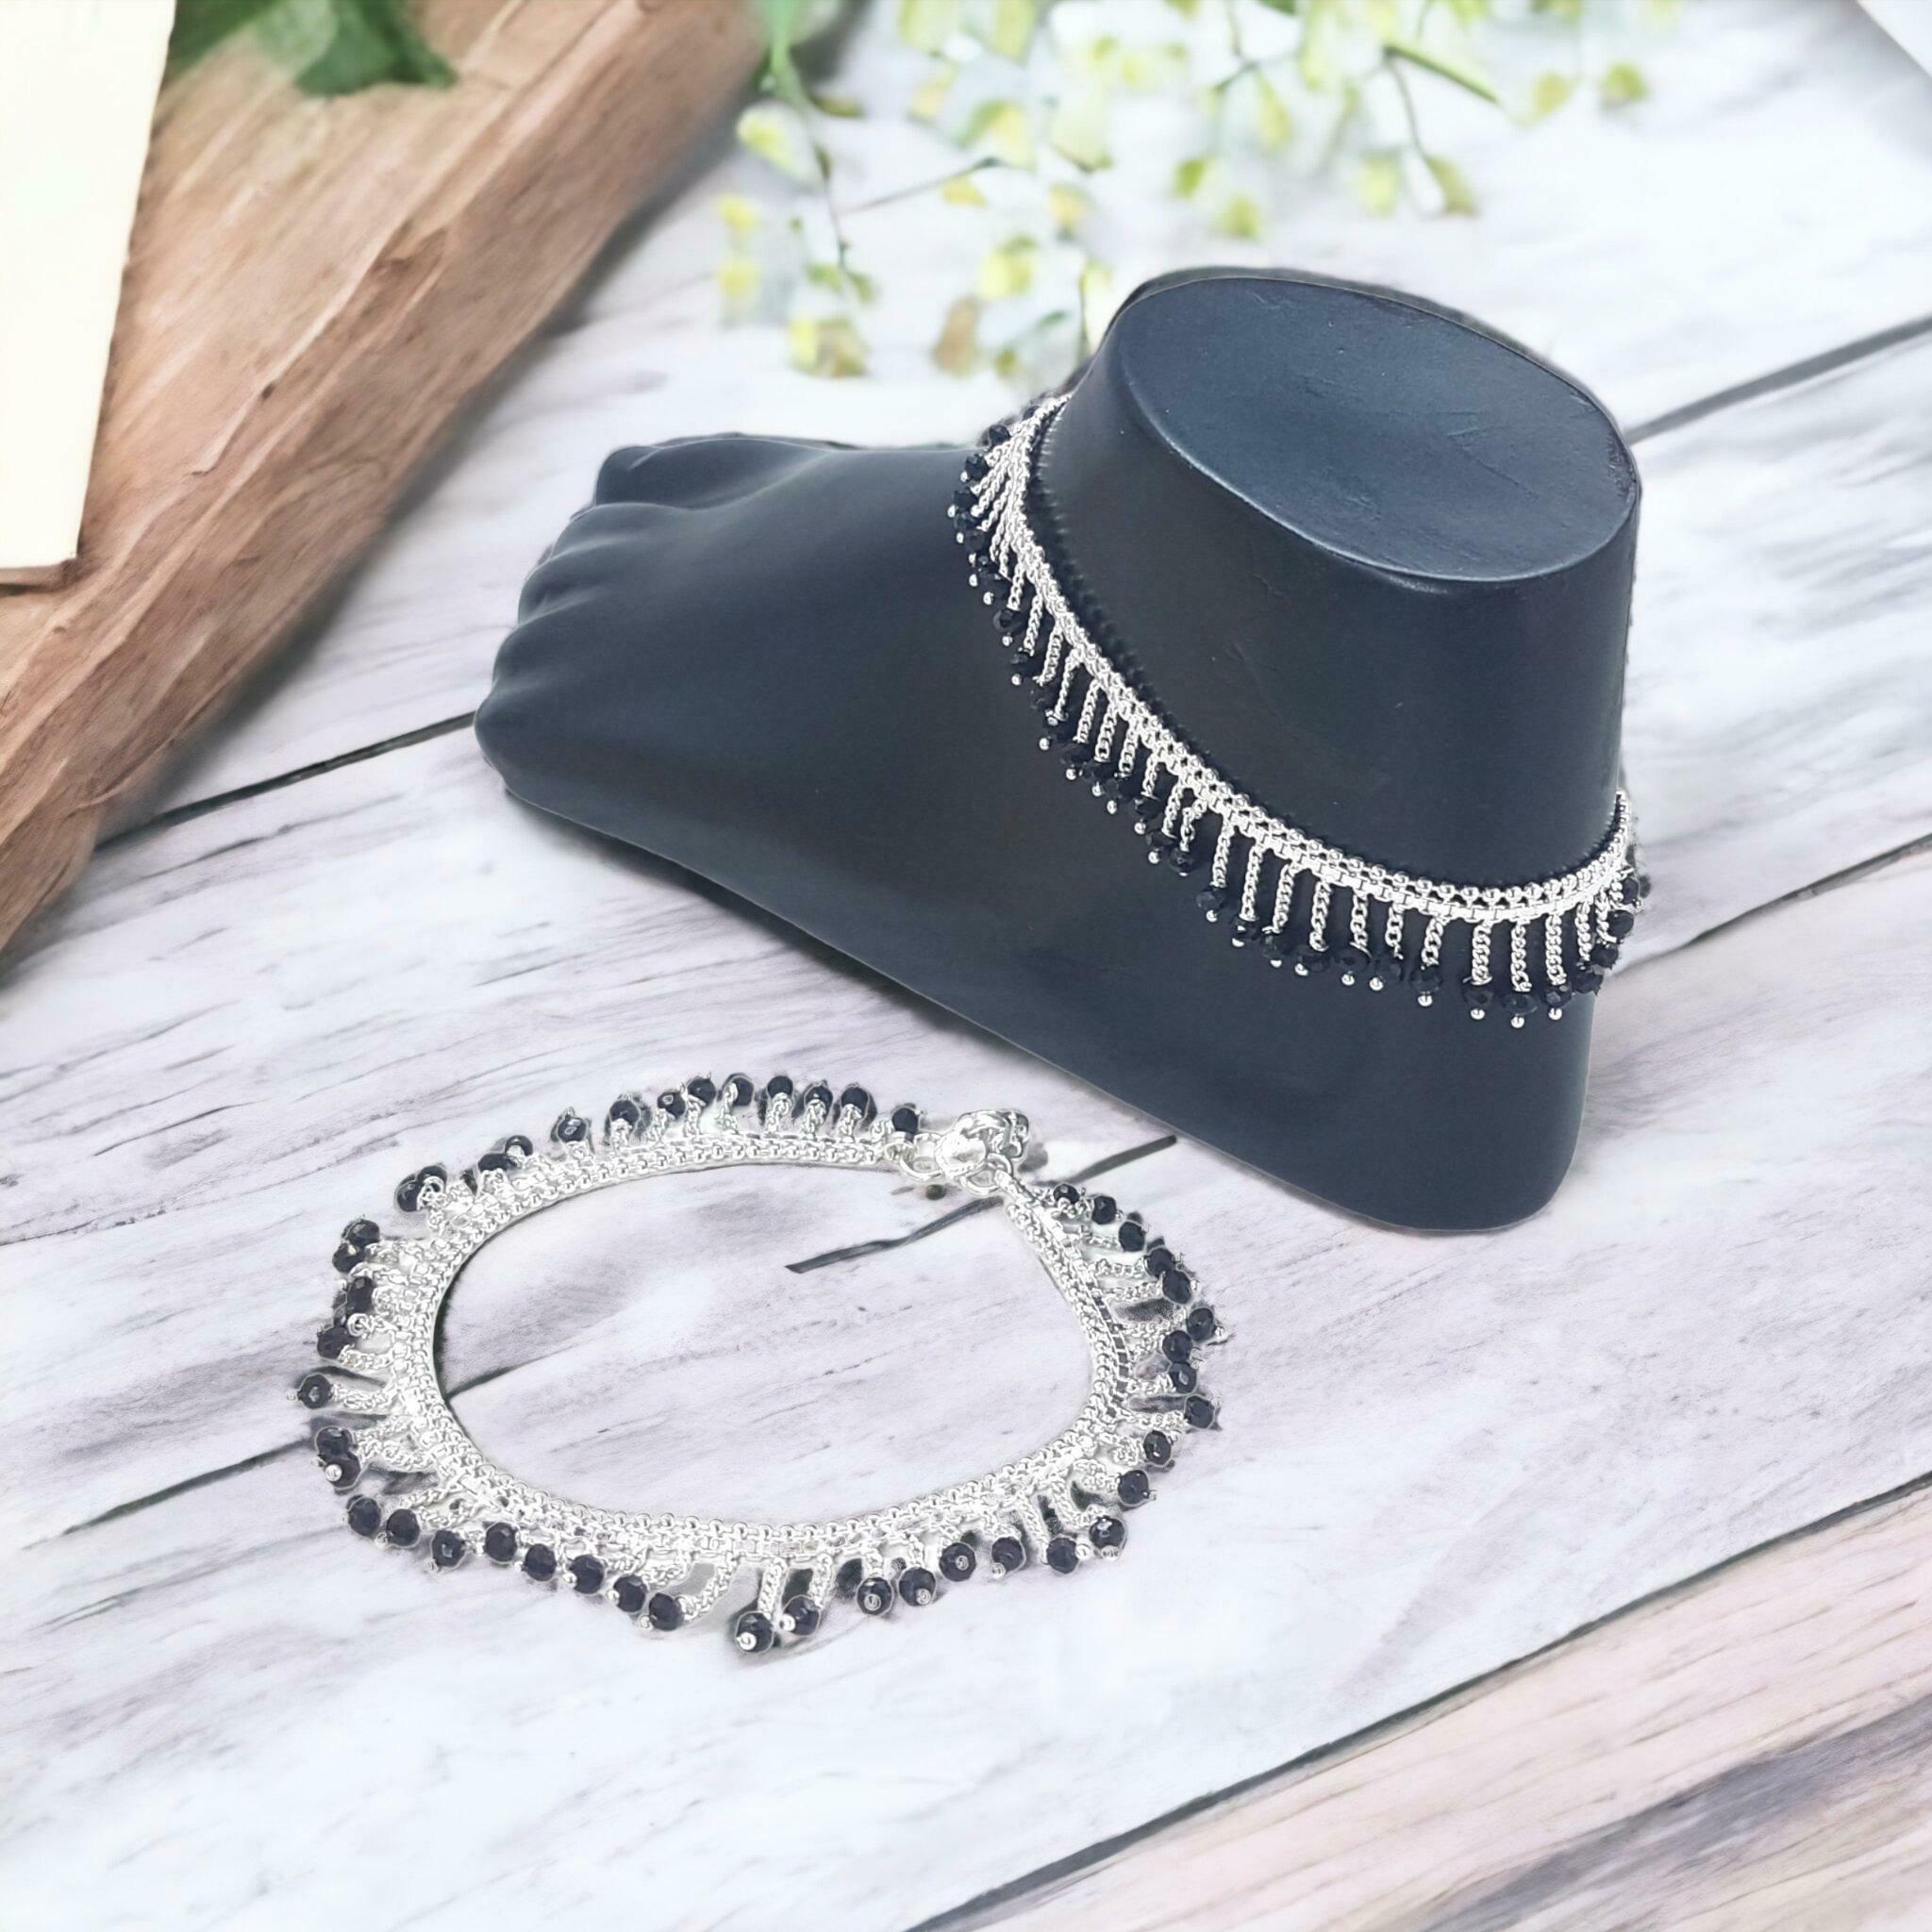
BR Ornaments A048 Alloy Anklet (Pack of 2)
Type: Anklet
Brand: BR Ornaments
Price: Rs. 299
 This silver anklet looks good with all indian outfitsor traditional outfits suitable girls and women of all ages. grab this pair of anklets, you will feel stylish ankle and shining silver anklet will make beautiful, you must buy the sns traders anklets you will never go wrong with the latest design, fancy anklets in silver jewellery.